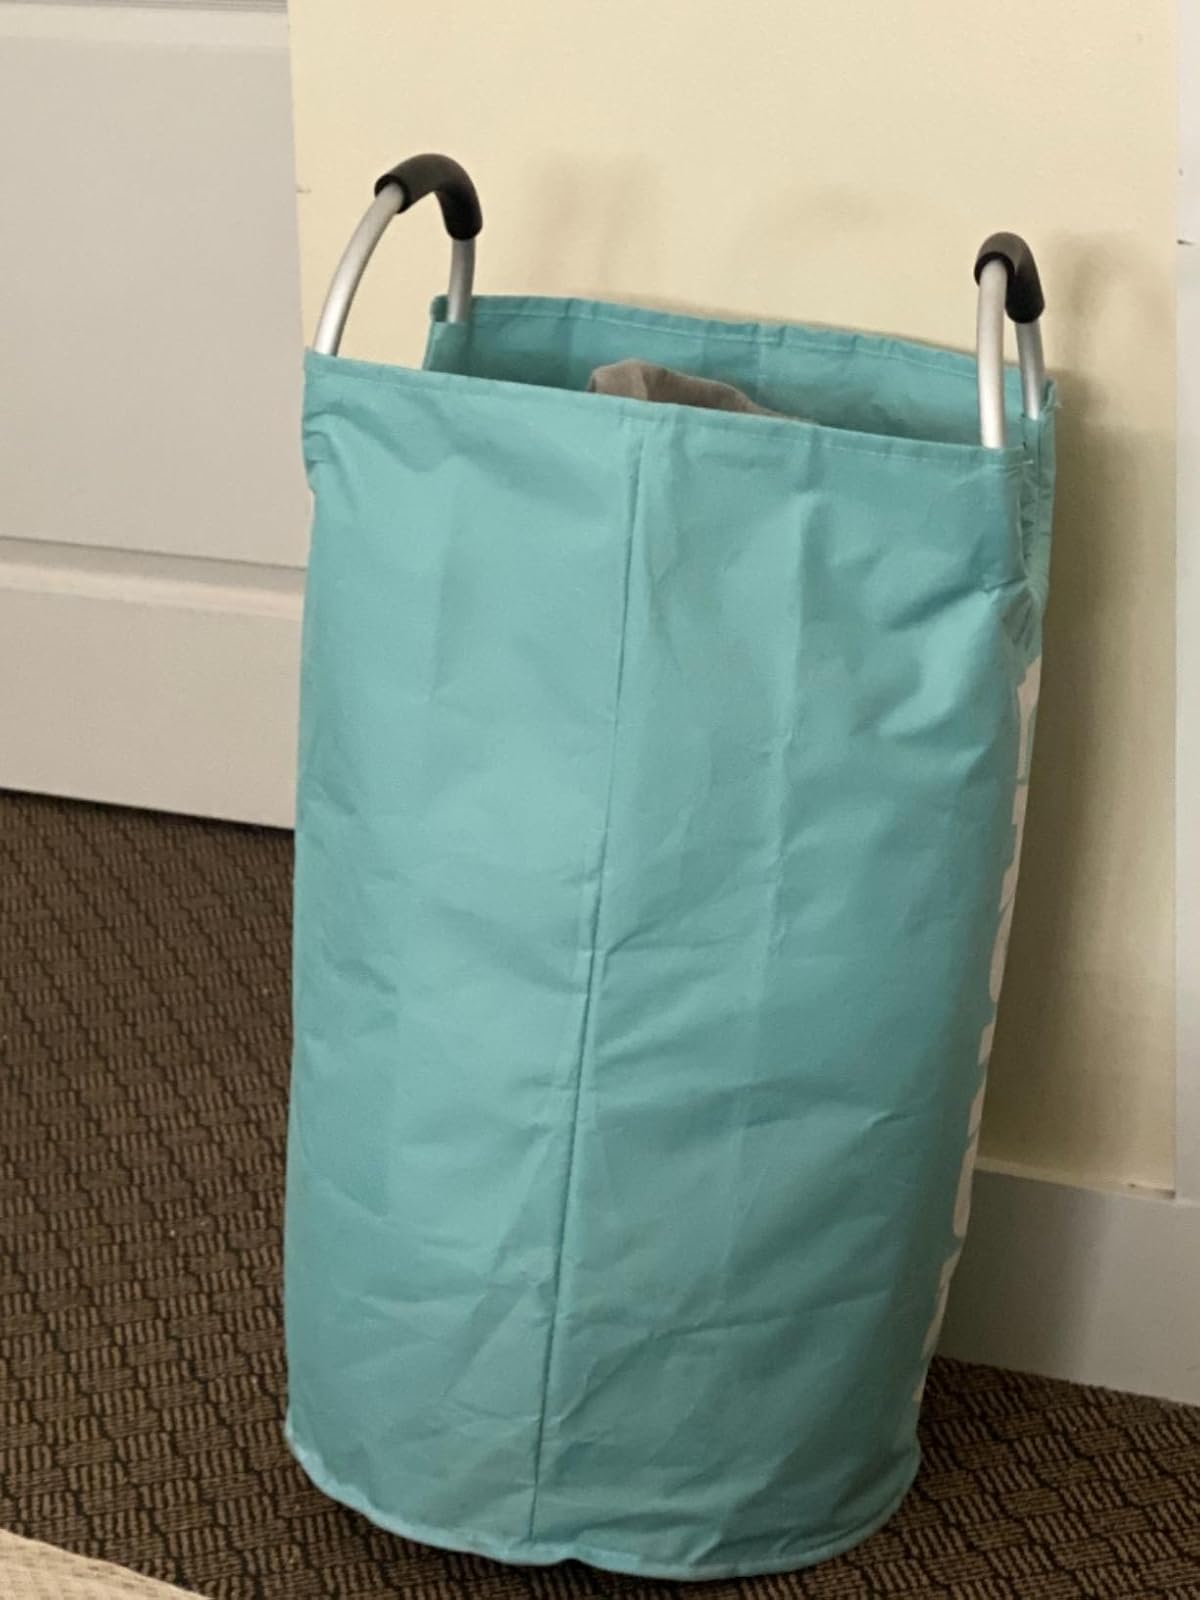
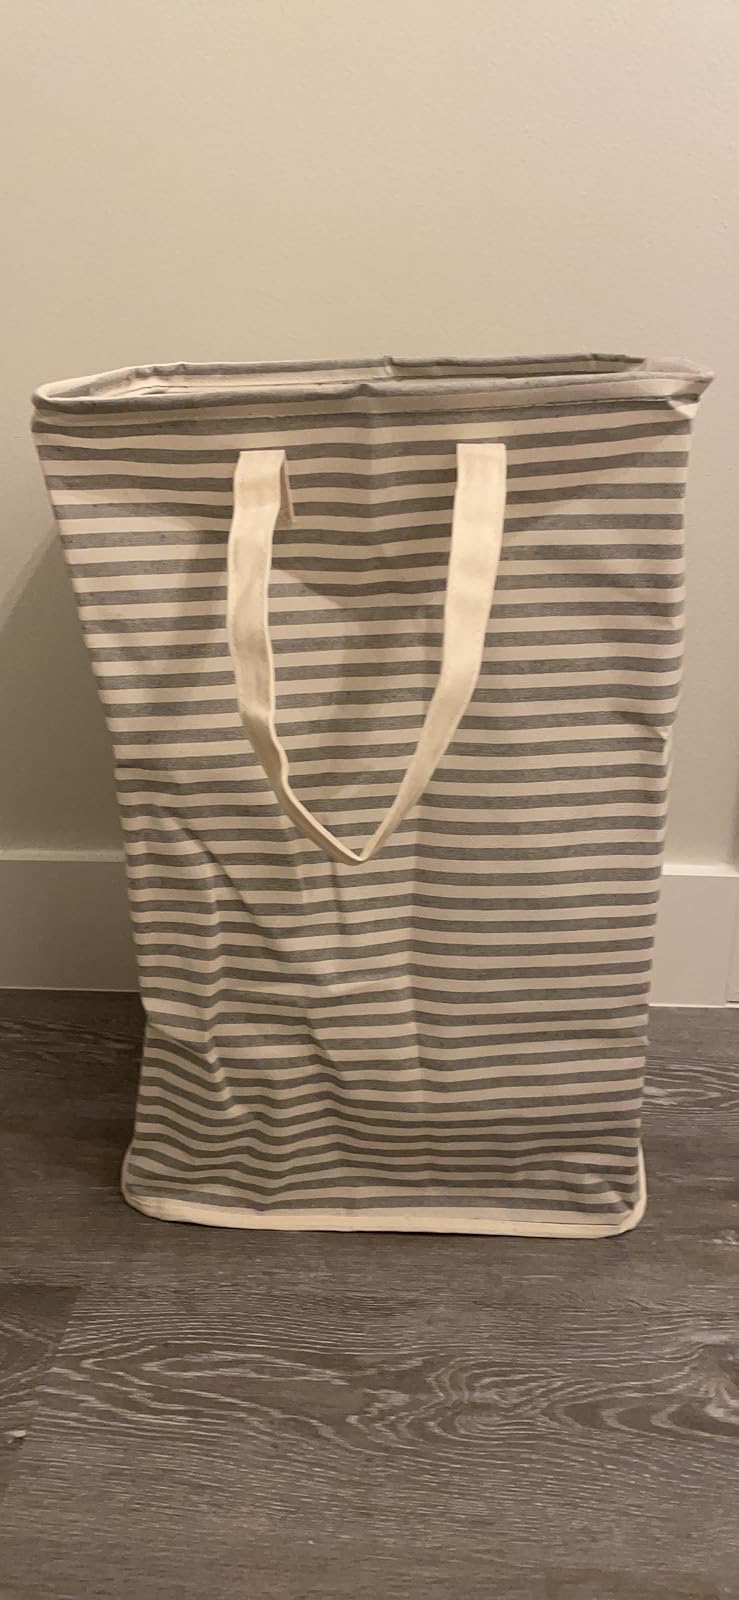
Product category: items_hamper
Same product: no